Dominion 7.5 in Osaka-jo Hall

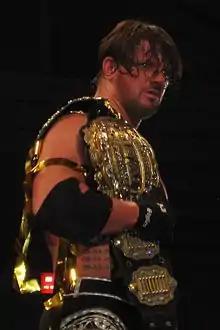
A.J. Styles, the reigning IWGP Heavyweight Champion, heading into Dominion 7.5 in Osaka-jo Hall

The first match for Dominion 7.5 in Osaka-jo Hall was announced on April 6, 2015, with A.J. Styles defending his IWGP Heavyweight Championship against Kazuchika Okada. Styles and Okada have been involved in a feud with each other ever since April 2014. After signing with NJPW, Styles made his debut appearance during Invasion Attack 2014, attacking then-champion Okada and aligning himself with the villainous Bullet Club stable. This led to a match on May 3 at Wrestling Dontaku 2014, where Okada and Styles faced off for the IWGP Heavyweight Championship. Okada was defeated, after Yujiro Takahashi betrayed him and his Chaos stable and jumped to Bullet Club, making Styles the sixth non-Japanese IWGP Heavyweight Champion in his first match under a NJPW contract. A rematch between the two was booked for Back to the Yokohama Arena on May 25, which saw Styles successfully defend his title. During the second half of 2014, Okada continued feuding with Bullet Club, primarily facing off against Styles' stablemates, including Doc Gallows and Karl Anderson, while also winning the 2014 G1 Climax tournament. Meanwhile, Styles lost the IWGP Heavyweight Championship to Hiroshi Tanahashi in his third defense on October 13 at King of Pro-Wrestling. After unsuccessfully challenging Tanahashi for the IWGP Heavyweight Championship on January 4, 2015, at Wrestle Kingdom 9 in Tokyo Dome, Okada entered a "slump", during which he feuded with another Bullet Club member, Bad Luck Fale. Meanwhile, after defeating Tetsuya Naito at Wrestle Kingdom 9 in Tokyo Dome, Styles re-entered the IWGP Heavyweight Championship picture and, on February 11 at The New Beginning in Osaka, defeated Tanahashi to regain the title. On April 5 at Invasion Attack 2015, Okada scored a decisive win over Fale, declared his "slump" over and concluded the event by attacking Styles, after he had retained the IWGP Heavyweight Championship against Kota Ibushi. The next day, the title match between the two was made official for Dominion 7.5 in Osaka-jo Hall, giving it a rare three-month build. In the subsequent three months, Styles' Bullet Club and Okada's Chaos stables faced off in multiple tag team matches with Styles' side winning all three of the matches that both he and Okada were involved in, though Styles did not score any of the wins directly over Okada. Okada, meanwhile, on two occasions laid Styles out with his "Rainmaker" finishing maneuver in post-match attacks. Compared to Styles' belittling of Okada in the build-up to the original Wrestling Dontaku 2014 title match between the two, he now admitted that Okada was one of NJPW's best wrestlers, but added that he himself was the world's best wrestler.